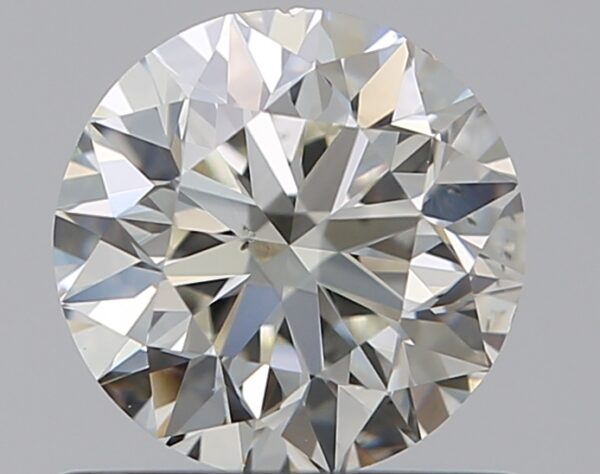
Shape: round
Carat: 0.7
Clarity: SI1
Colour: K
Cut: VG
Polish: VG
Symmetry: VG
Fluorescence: N
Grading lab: GIA
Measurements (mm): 5.54 x 5.58 x 3.58